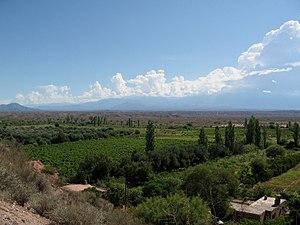
La province de La Rioja est une subdivision de l'Argentine située au nord-ouest du pays. Elle est limitée au nord-ouest par le Chili, à l'ouest par la province de San Juan, au sud par la province de San Luis à l'est par la province de Córdoba et au nord par la province de Catamarca.